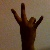
The image shows a hand gesture representing the number 7 in Indian Sign Language.